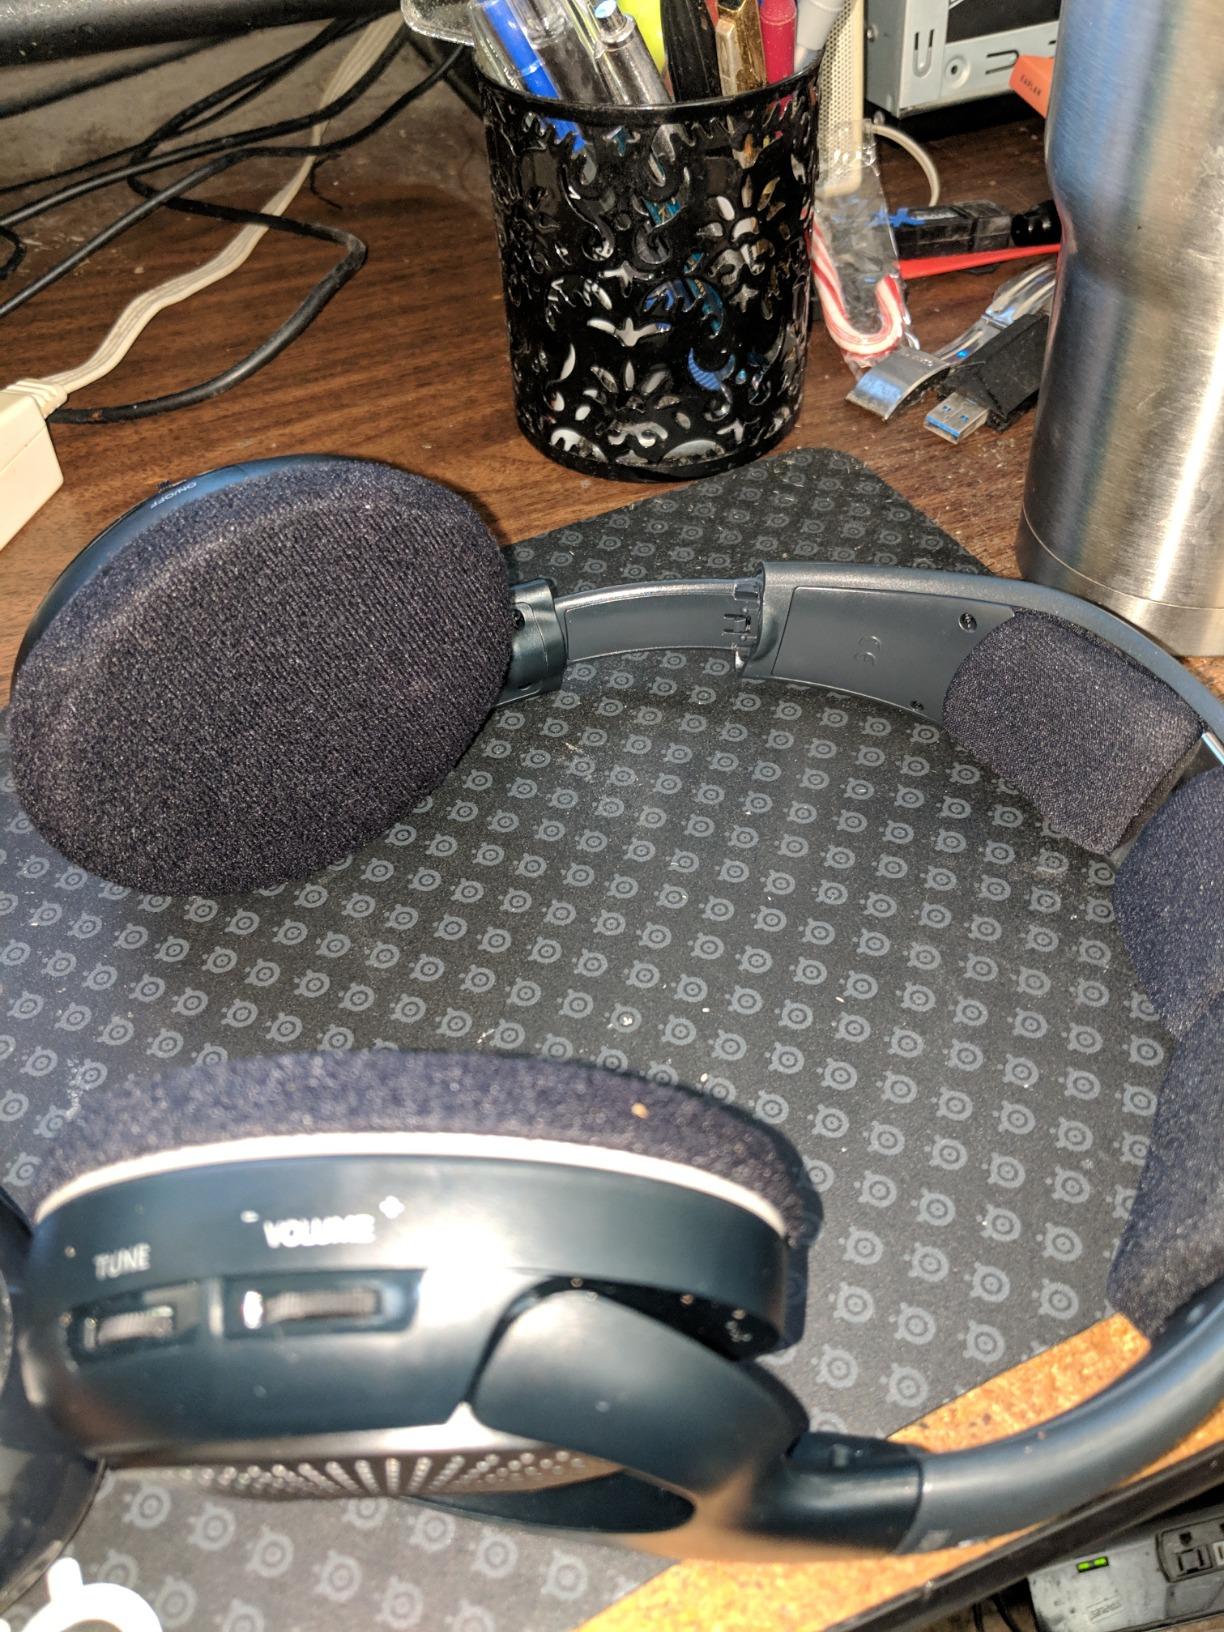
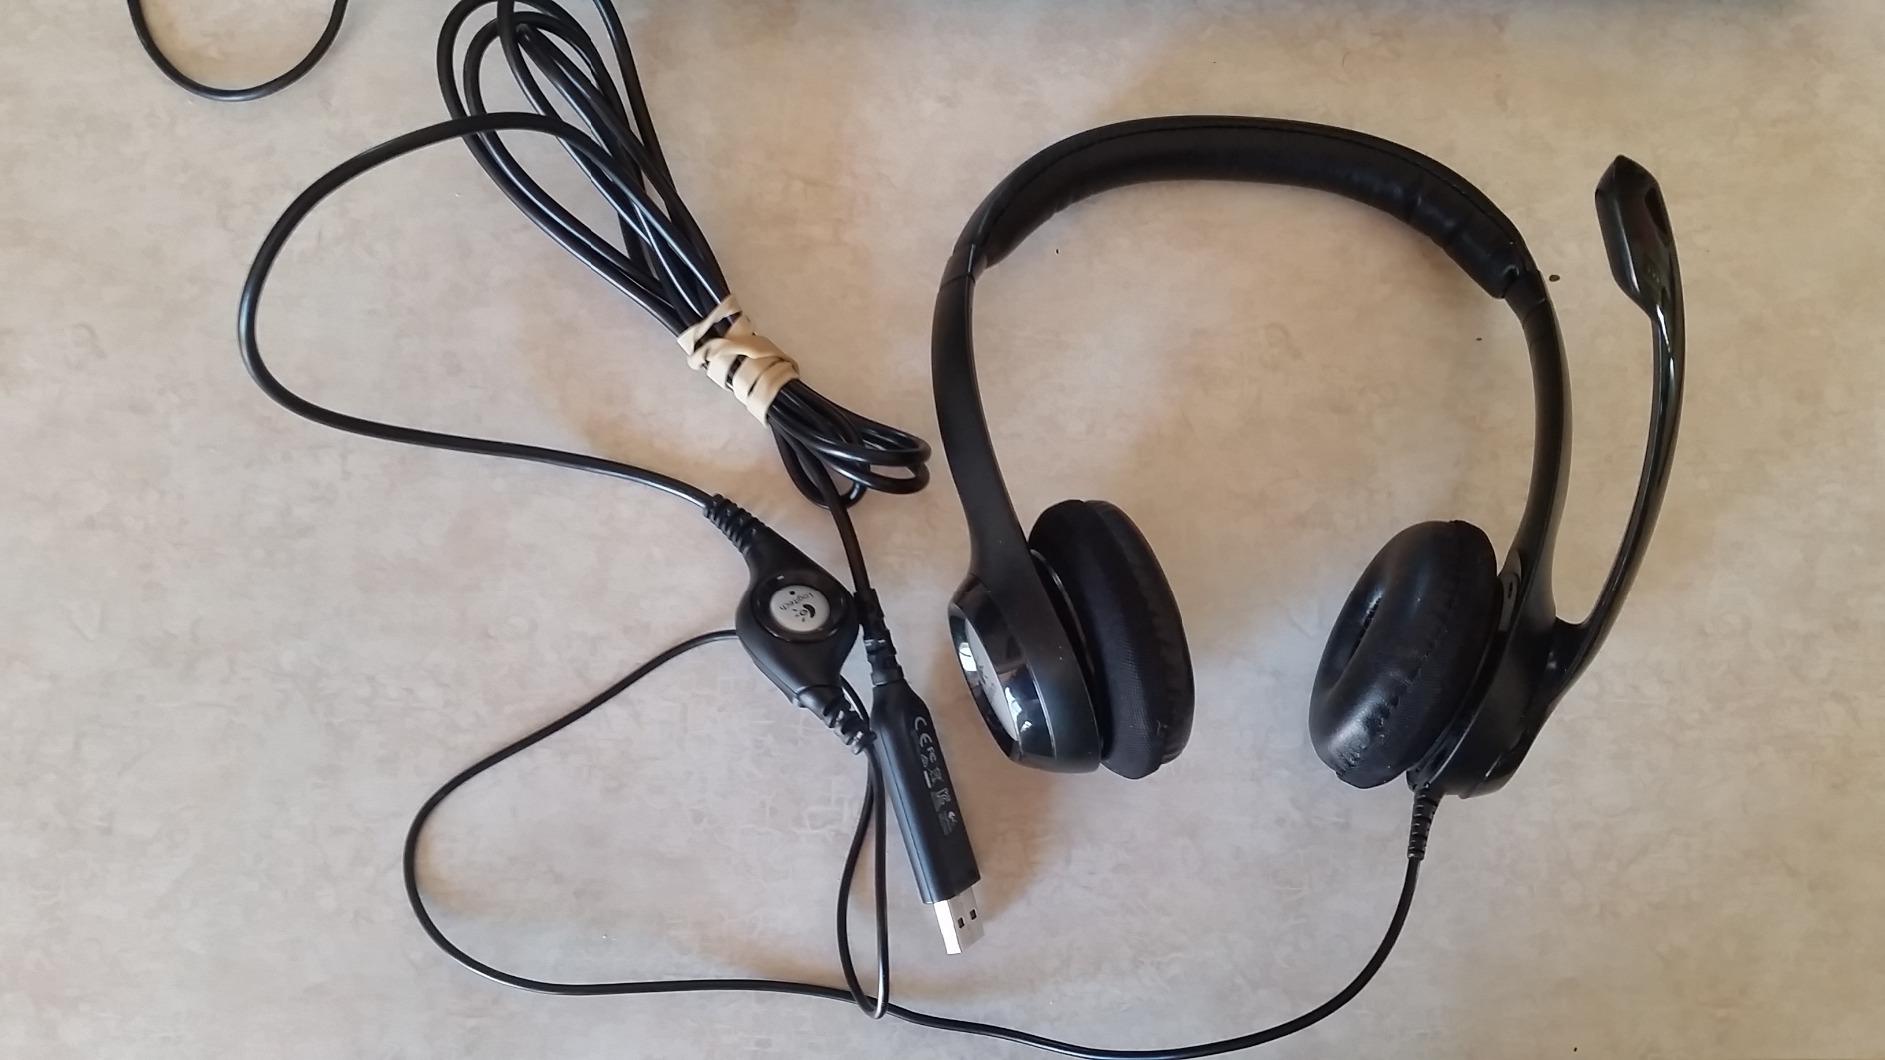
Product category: headphones
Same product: no